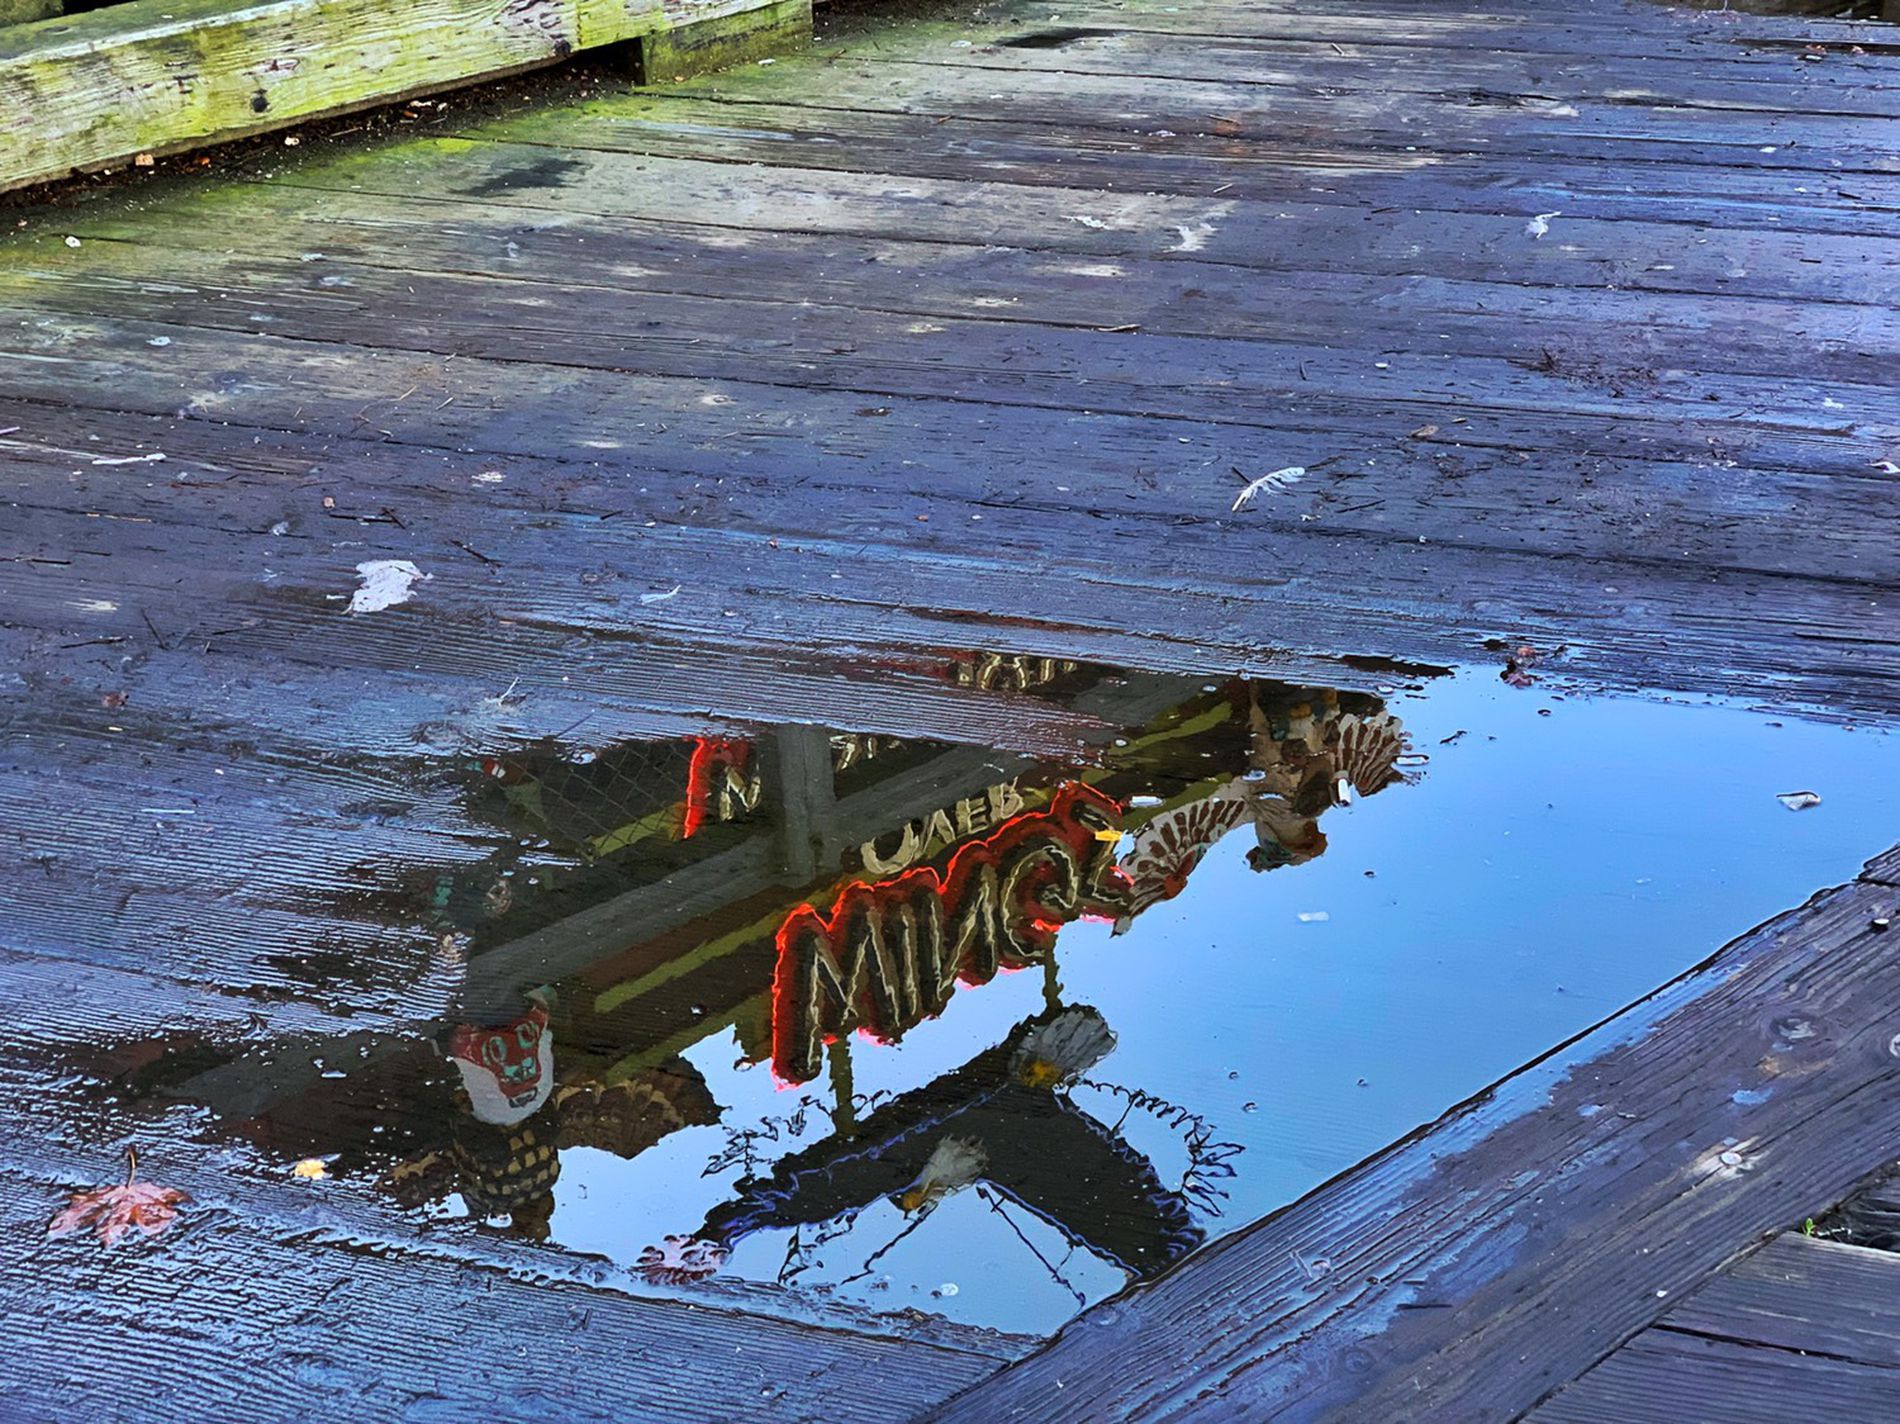
Water Puddle.
The image is taken in natural daylight capturing a puddle of water on a wooden surface, reflecting the surrounding environment.
A close-up view taken in natural daylight of a puddle of water, showing reflections of the surrounding area. The color palette includes shades of gray with a hint of red, fostering a sense of serenity and calmness.
Labels: Water, Puddle, Waterfront, Person, Animal, Bird, Wooden Ground, Puddle of Water, Reflection
Camera: Apple iPhone XS Max
Lens: iPhone XS Max back dual camera 6mm f/2.4
Aperture: F2.4
Exposure: 1/122 sec
ISO: 80
Focal length: 6